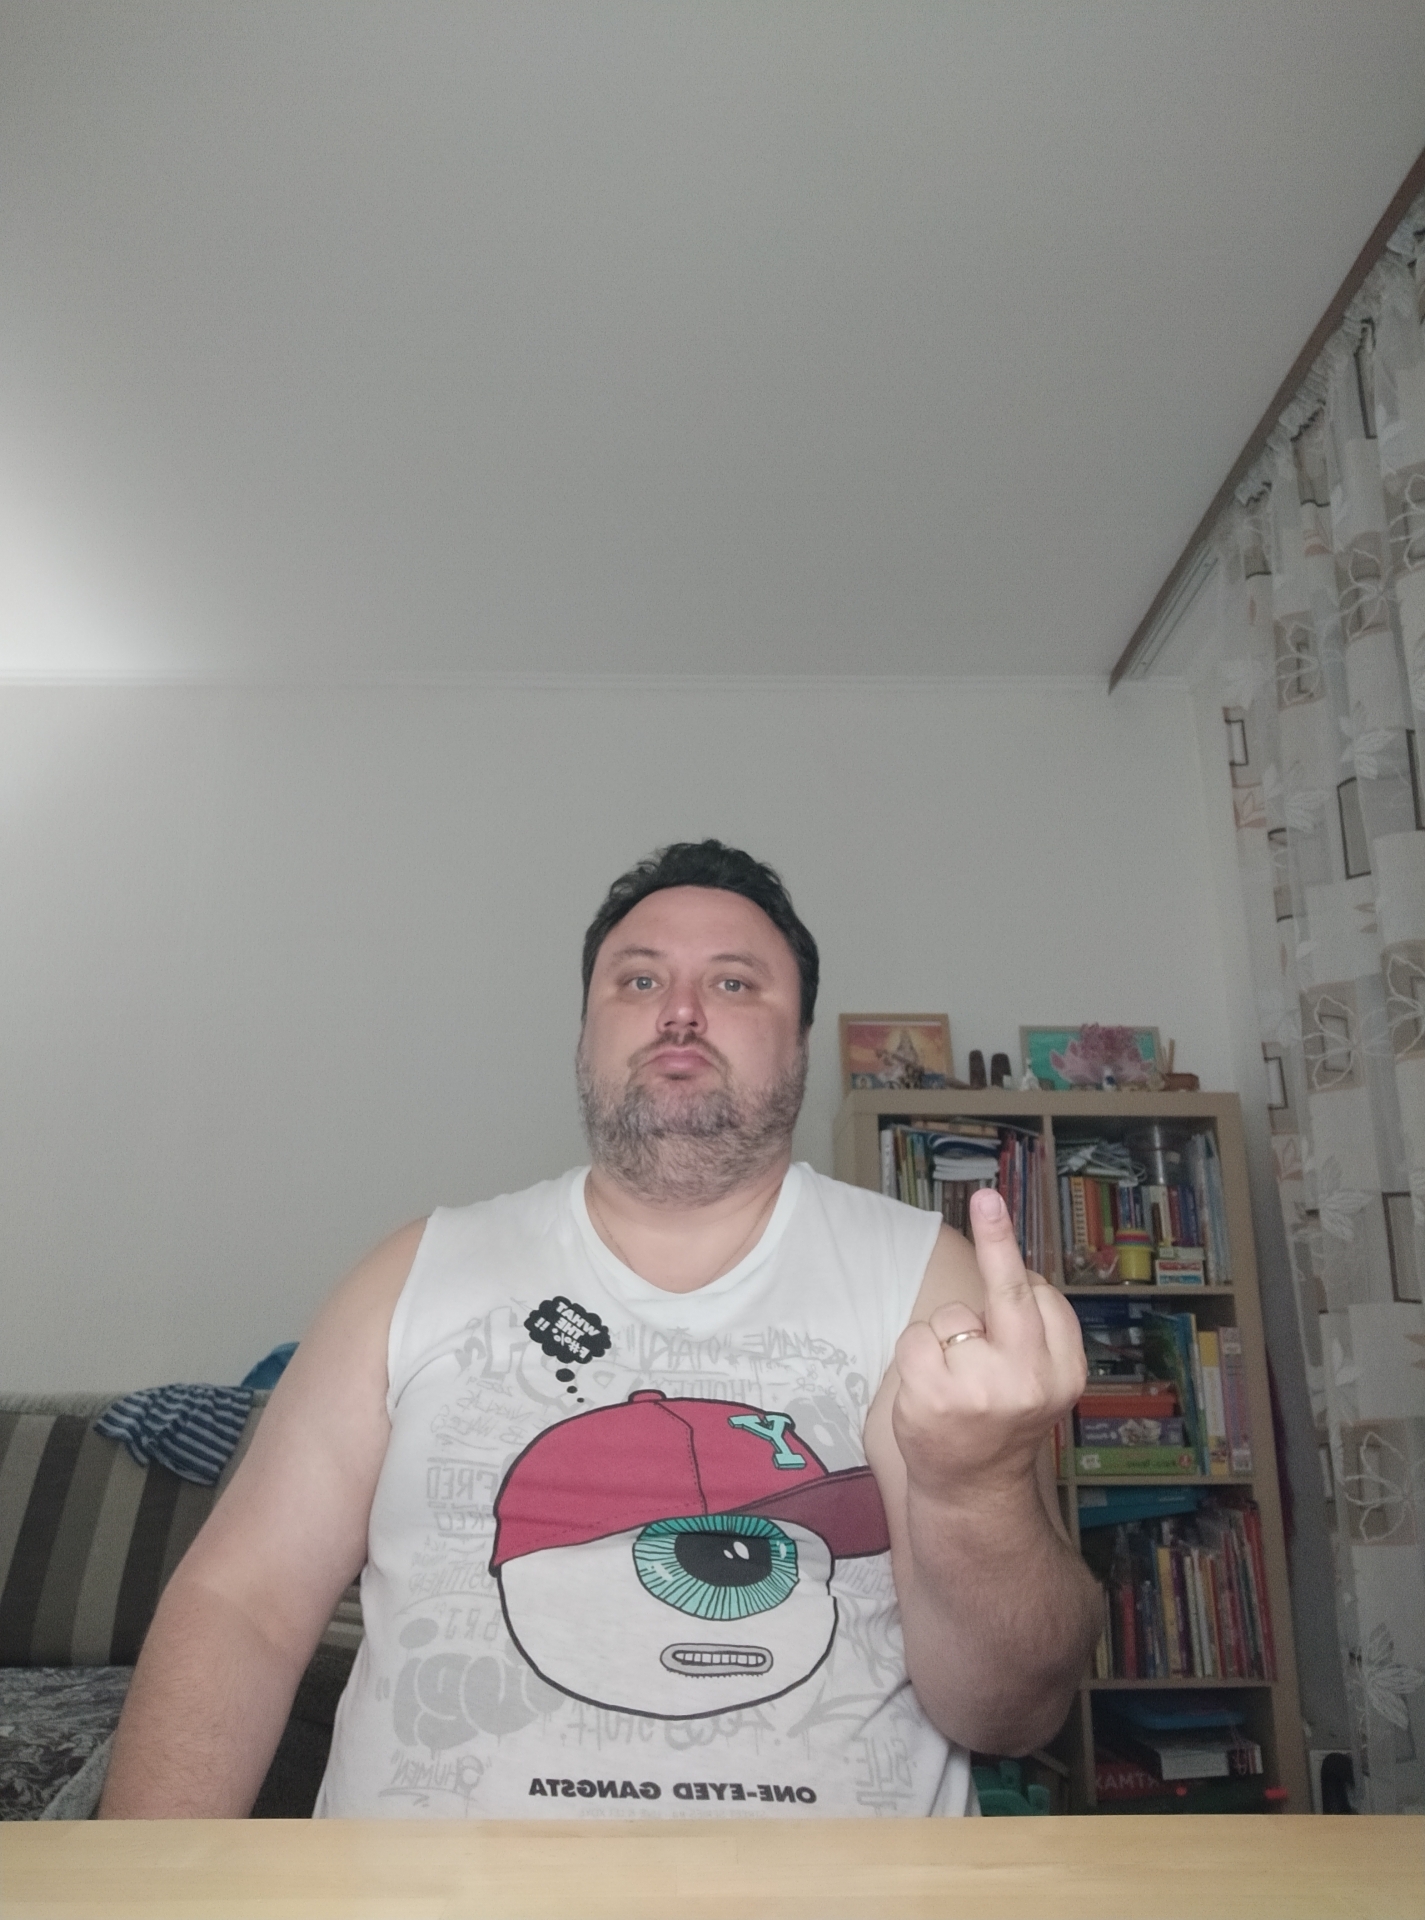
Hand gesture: middle_finger